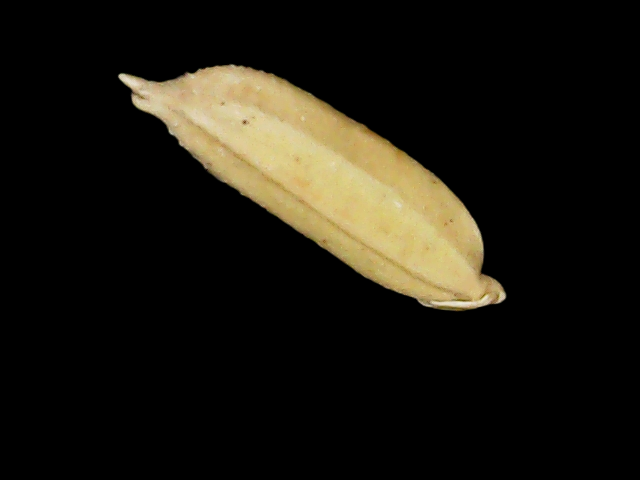
Rice variety: Binadhan24